Howard Wolf

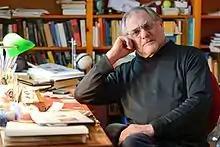
Howard in his office at University at Buffalo

Howard R. Wolf (November 5, 1936, in New York City – October 7, 2023, in Buffalo, NY)) was an American author, educator and lecturer.